Record Commission

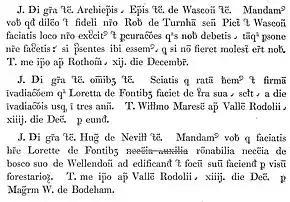
Extract from the Patent Roll for 3 John (1201–2), as published by the Record Commission in 1835 using record type

The first Commission was established on 19 July 1800, on the recommendation of the Select Committee on the State of Public Records appointed earlier in the year, on the initiative and under the chairmanship of Charles Abbot, MP for Helston, "to inquire into the State of the Public Records of this kingdom". The public records were at this time housed in a variety of repositories, including the Tower of London, the chapter house of Westminster Abbey, the Pell Office adjacent to Westminster Hall, Somerset House, and elsewhere, often in a disorganised state and in highly unsuitable physical conditions. The idea of a single central repository was mooted as early as 1800, and became the subject of an abortive parliamentary bill in 1833, but it was to be some years before this was achieved: in the meantime, the Commissioners arranged for various moves of individual classes of records into new accommodation. These moves were well-intentioned and sometimes led to improvements in storage and arrangement, but more often resulted in the loss and further disorganisation of records.